Margaret Poisal

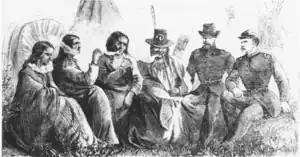
Margaret Poisal Adams with Arapaho chiefs at the Medicine Lodge Creek treaty council, 1867. Margaret (1834 to ca. 1884) was the interpreter for Little Raven and other chiefs. She was the Arapahos' interpreter at the 1865 treaty council. The participants are smoking a pipe to sanctify the proceedings. Sketch by Theodore R. Davis, "Medicine Lodge Creek Treaty of 1867", "Harper's Weekly", June 2, 1867, National Anthropological Archives, Smithsonian Institution

In mid October 1865, she attended the Little Arkansas Treaty Council. She acted as a translator and negotiated for restitution for the Sand Creek massacre. Samuel A. Kingman, present at the treaty council, described her as a "the creature of many loves, the subject of many sorrows."